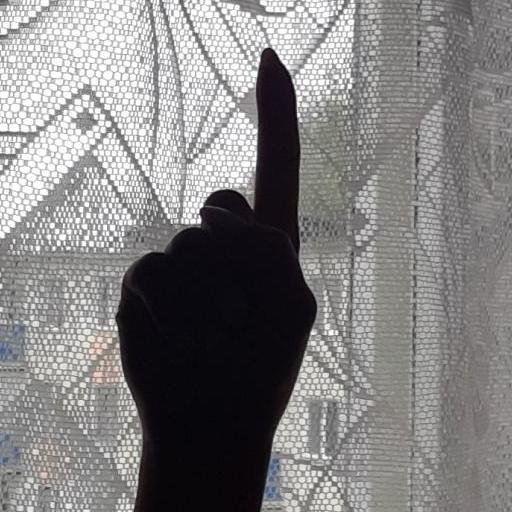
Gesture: one